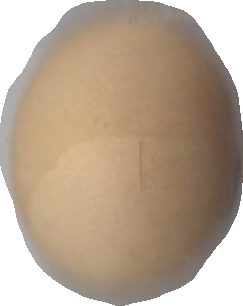
Variety: Grobogan